Tubular-pneumatic action

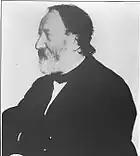
Prosper-Antoine Moitessier

Until the advent of the tubular-pneumatic action, all organs used a system of levers and wooden rods called trackers to transmit the action of the keys and stops to the valves contained within the windchests. This necessitated a close proximity between the console and the chests. In 1845, Prosper-Antoine Moitessier, an organ-builder of Montpellier, France, patented the tubular-pneumatic system, which allowed the console to be at a much greater distance from the organ pipes. Cavaillé-Coll, Henry Willis and Edwin Horsell Pulbrook were pioneers in perfecting and introducing the pneumatic action. The development of the tubular-pneumatic type of organ marked the first departure from the tracker organ style of construction that had been used for hundreds of years.